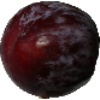
Label: Plum 1